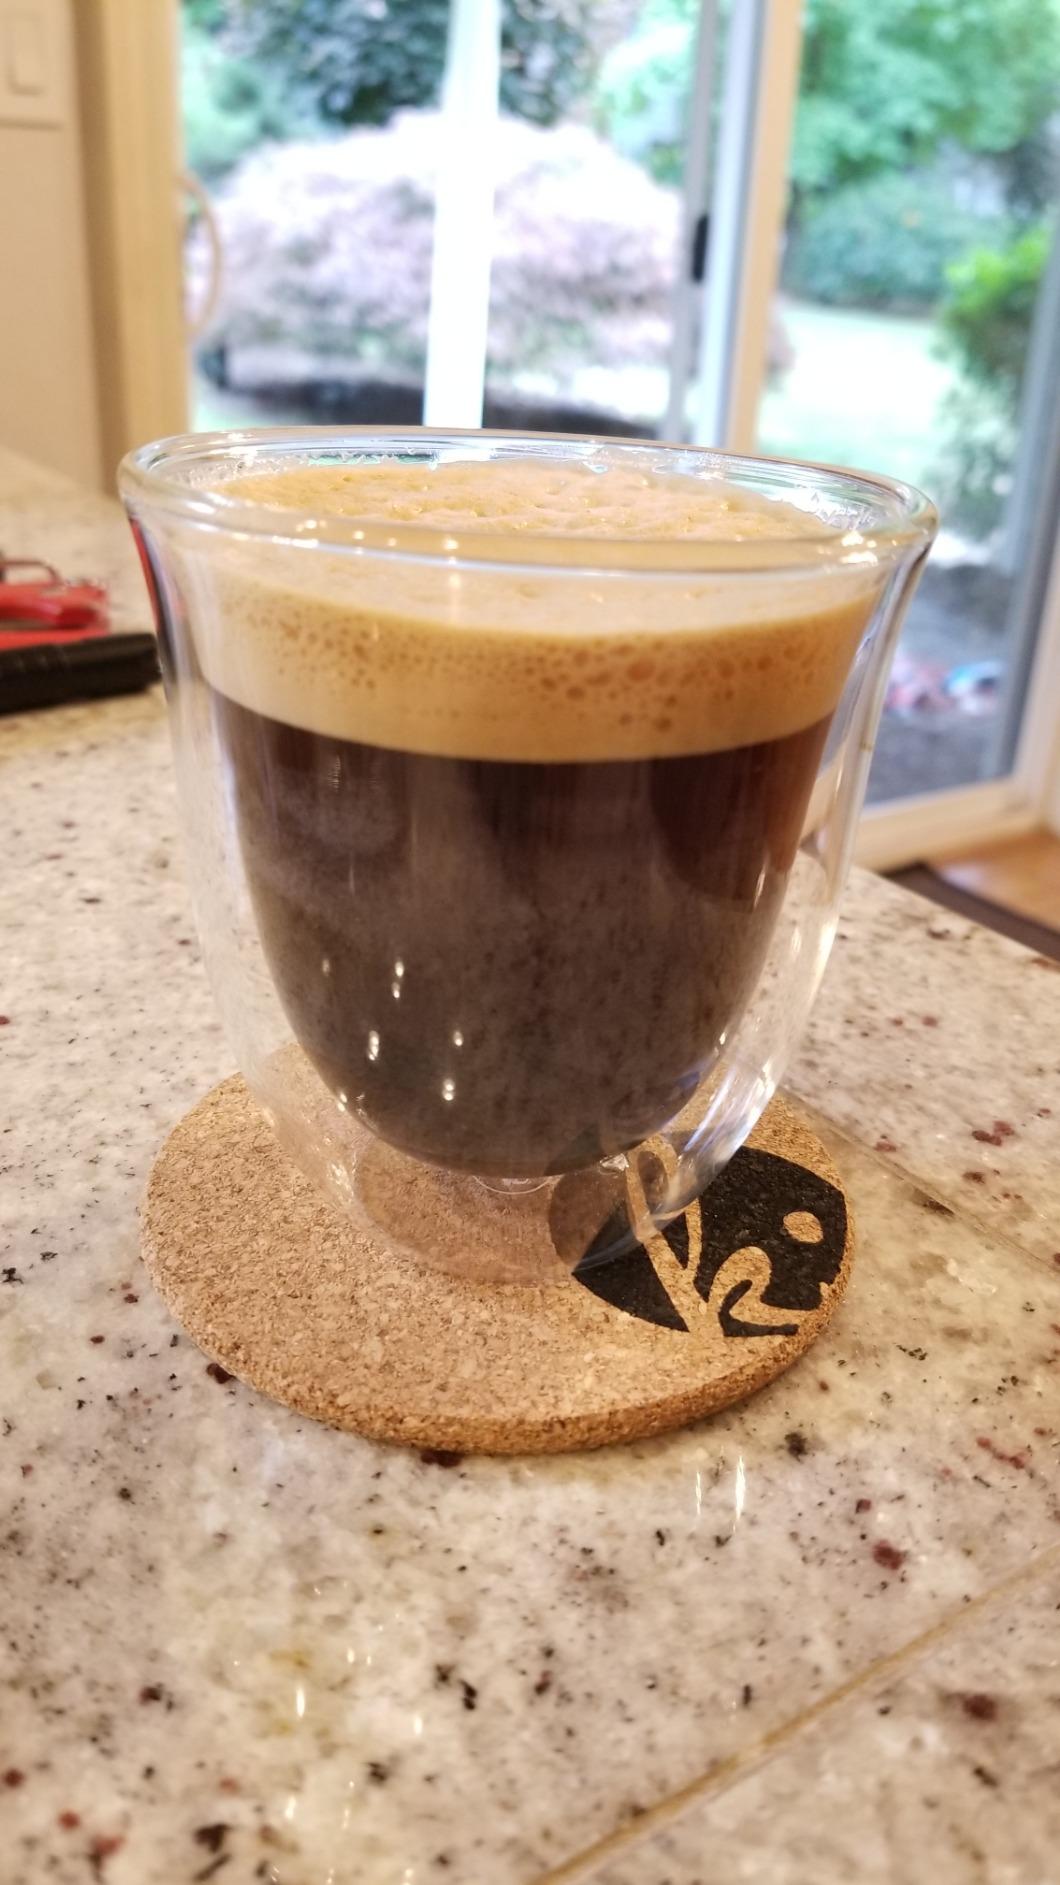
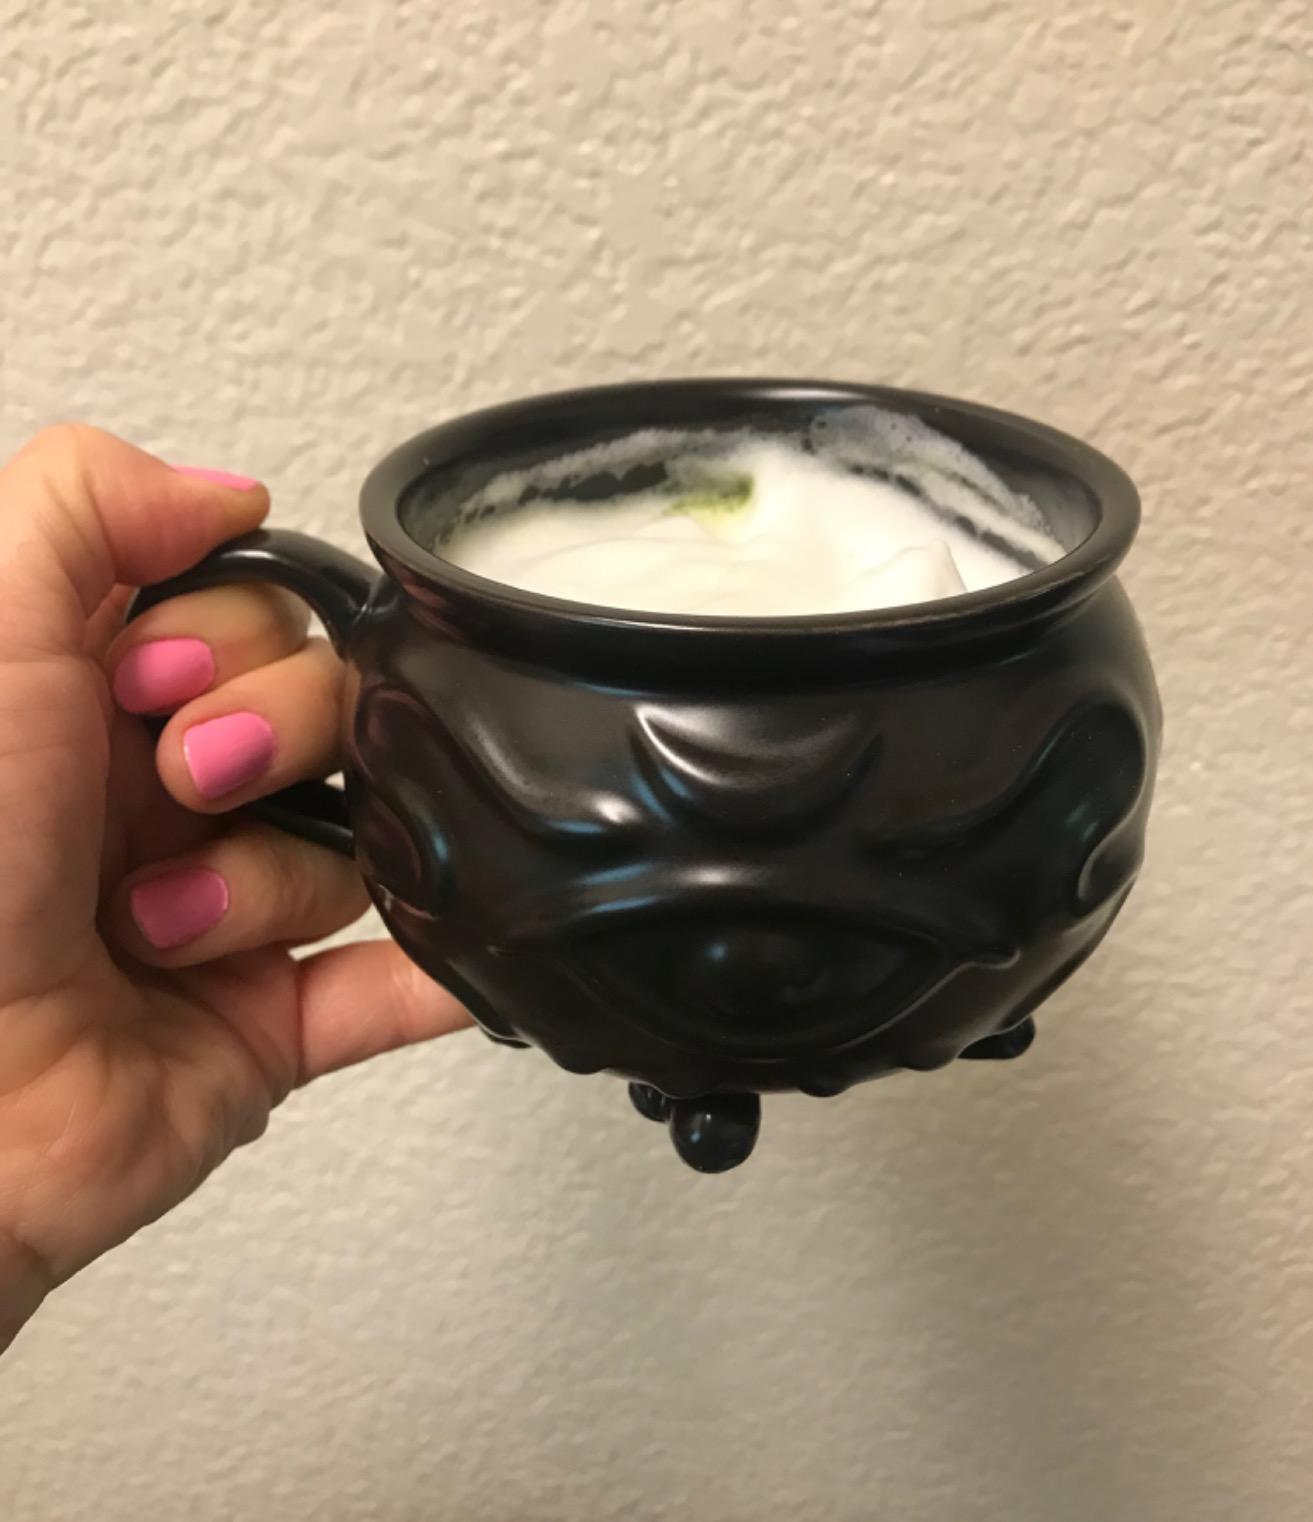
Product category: items_mug
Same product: no